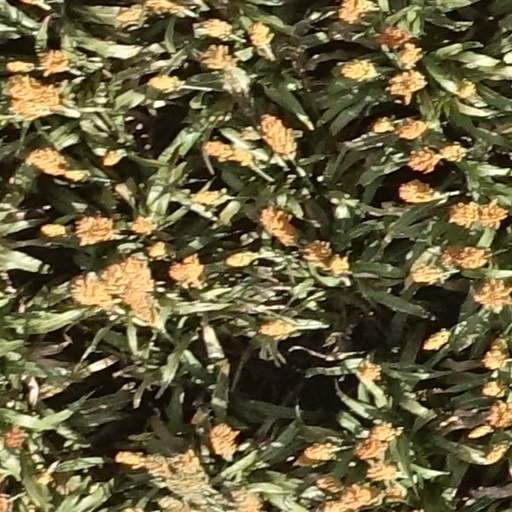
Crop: sorghum